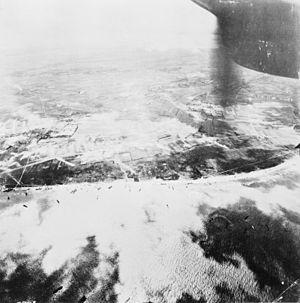
Gold Beach est le nom de code d'une des cinq plages du débarquement de Normandie le 6 juin 1944. Elle est située entre Asnelles et Ver-sur-Mer sur la côte occidentale du Calvados. Environ 25 000 hommes y ont débarqué le jour J. La plage, confiée aux Britanniques du 30ᵉ corps était divisée en quatre secteurs : Item, Jig, King et How mais ce dernier n'a pas été utilisé. Les objectifs ont été majoritairement remplis, une contre-attaque allemande fut même repoussée vers 16 h 30.